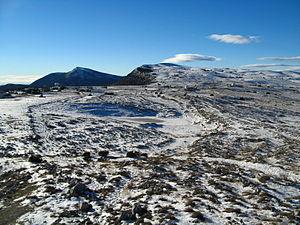
L'Observatoire de la Côte d'Azur, sur le Plateau de Calern, enneigé au mois de janvier
Le plateau de Calern est un plateau calcaire au paysage karstique situé en France sur les communes de Caussols et de Cipières, dans le département des Alpes-Maritimes en région Provence-Alpes-Côte d'Azur. Il a été intégré au Parc naturel régional des Préalpes d'Azur.
L’observatoire de la Côte d’Azur est un Observatoire des Sciences de l’Univers et un établissement public à caractère administratif. Doté d’une autonomie administrative et financière, l’OCA regroupe et pilote les activités de recherches en sciences de la Terre et de l’Univers de la région azuréenne effectuées au sein de trois unités de recherche multitutelle : Artémis, Géoazur et Lagrange. L’observatoire de la Côte d’Azur est installé sur quatre sites : le plateau de Calern, le mont Gros où se trouve le siège, le campus de Valrose à Nice et le site de Géoazur dans la technopole de Sophia Antipolis. L’observatoire est actuellement dirigé par Thierry Lanz.